Isamu Noguchi

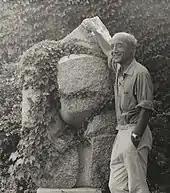
Isamu Noguchi at the Noguchi Garden Museum, c.1985, ©David Finn Archive, Department of Image Collections, National Gallery of Art Library, Washington, DC

In 1947, Noguchi began a collaboration with the Herman Miller company, when he joined with George Nelson, Paul László and Charles Eames to produce a catalog containing what is often considered to be the most influential body of modern furniture ever produced, including the iconic Noguchi table which remains in production today. His work is displayed at the Isamu Noguchi Foundation and Garden Museum in New York City.